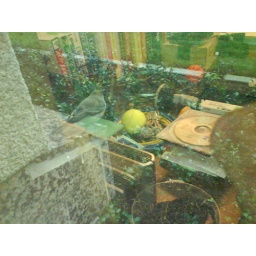
this bird was looking at itself in the mirror